Breaking Free (film)

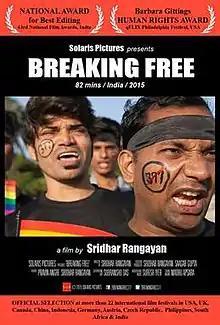

Breaking Free is a 2015 film by Sridhar Rangayan, produced by Solaris Pictures. The film revolves around filmmaker and gay rights activist Sridhar Rangayan exposing the human rights violations faced by the LGBTQ community in India. The film was selected to be part of the Indian Panorama (non-Fiction) and screened at International Film Festival of India in 2015.